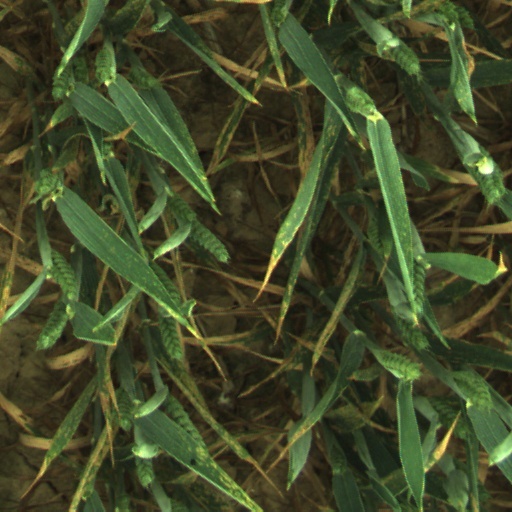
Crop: wheat